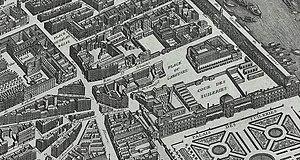
La place du Carrousel sur le Plan de Turgot"
Louise-Julie-Constance de Rohan-Rochefort, comtesse de Brionne, née le 5 mars 1734, reçue chanoinesse du couvent de Remiremont le 10 décembre 1742, épousa Louis-Charles de Lorraine le 3 octobre 1748 à Paris. Elle fut une passion perçue comme platonique de Louis XV et la maîtresse d'Étienne-François de Choiseul qu'elle accompagna dans son exil au château de Canteloup. Seule femme à avoir exercé la fonction de grand écuyer de France, châtelaine de Limours, elle émigra sous la Révolution française et mourut le 20 mars 1815 à Presbourg.
La place du Carrousel est une place de Paris située entre les ailes Denon et Richelieu du palais du Louvre, à l'ouest de la pyramide.
La rue Saint-Nicaise est une ancienne rue aujourd'hui disparue du 1ᵉʳ arrondissement de Paris.